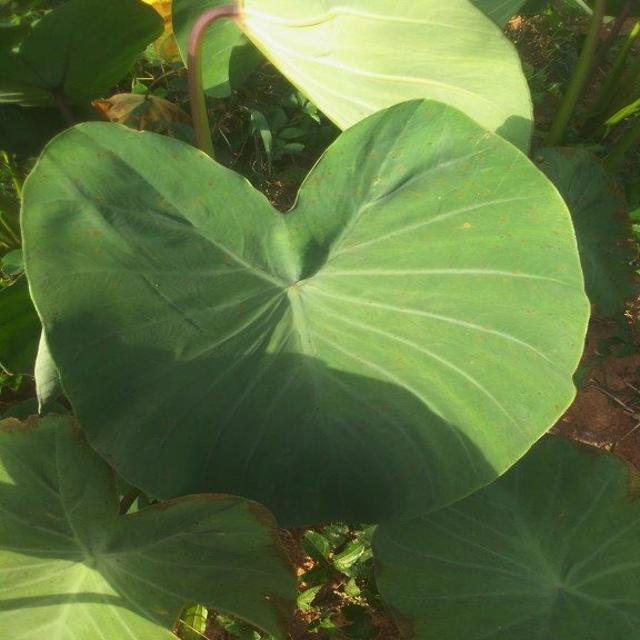
Label: Healthy